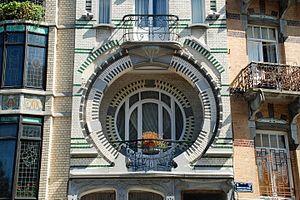
Belgique - Bruxelles - Maison Nelissen
La maison personnelle de l'architecte Arthur Nelissen, aussi connue sous le nom de Villa Beau-Site est un bâtiment Art nouveau situé au numéro 5 de l'avenue du Mont Kemmel à Forest, une des communes de Bruxelles, en Belgique.
Cet article recense les édifices de style Art nouveau à Bruxelles, en Belgique.
L'arc outrepassé ou arc en fer à cheval est un arc qui dessine un arc de cercle plus grand que le demi-cercle.